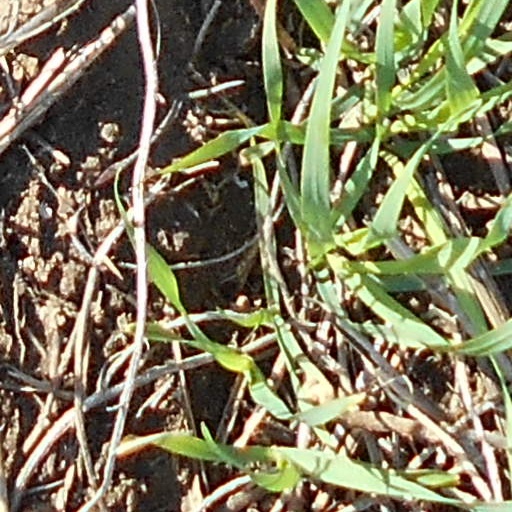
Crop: wheat